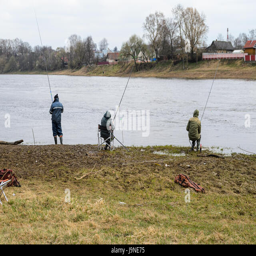
republic : fishermen on the river bank